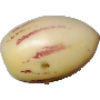
Label: pepino